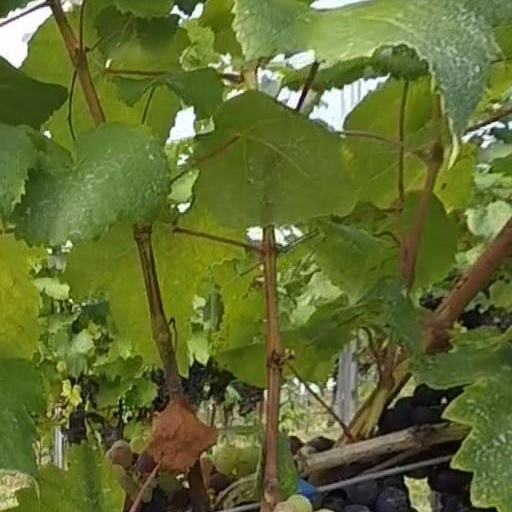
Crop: grape